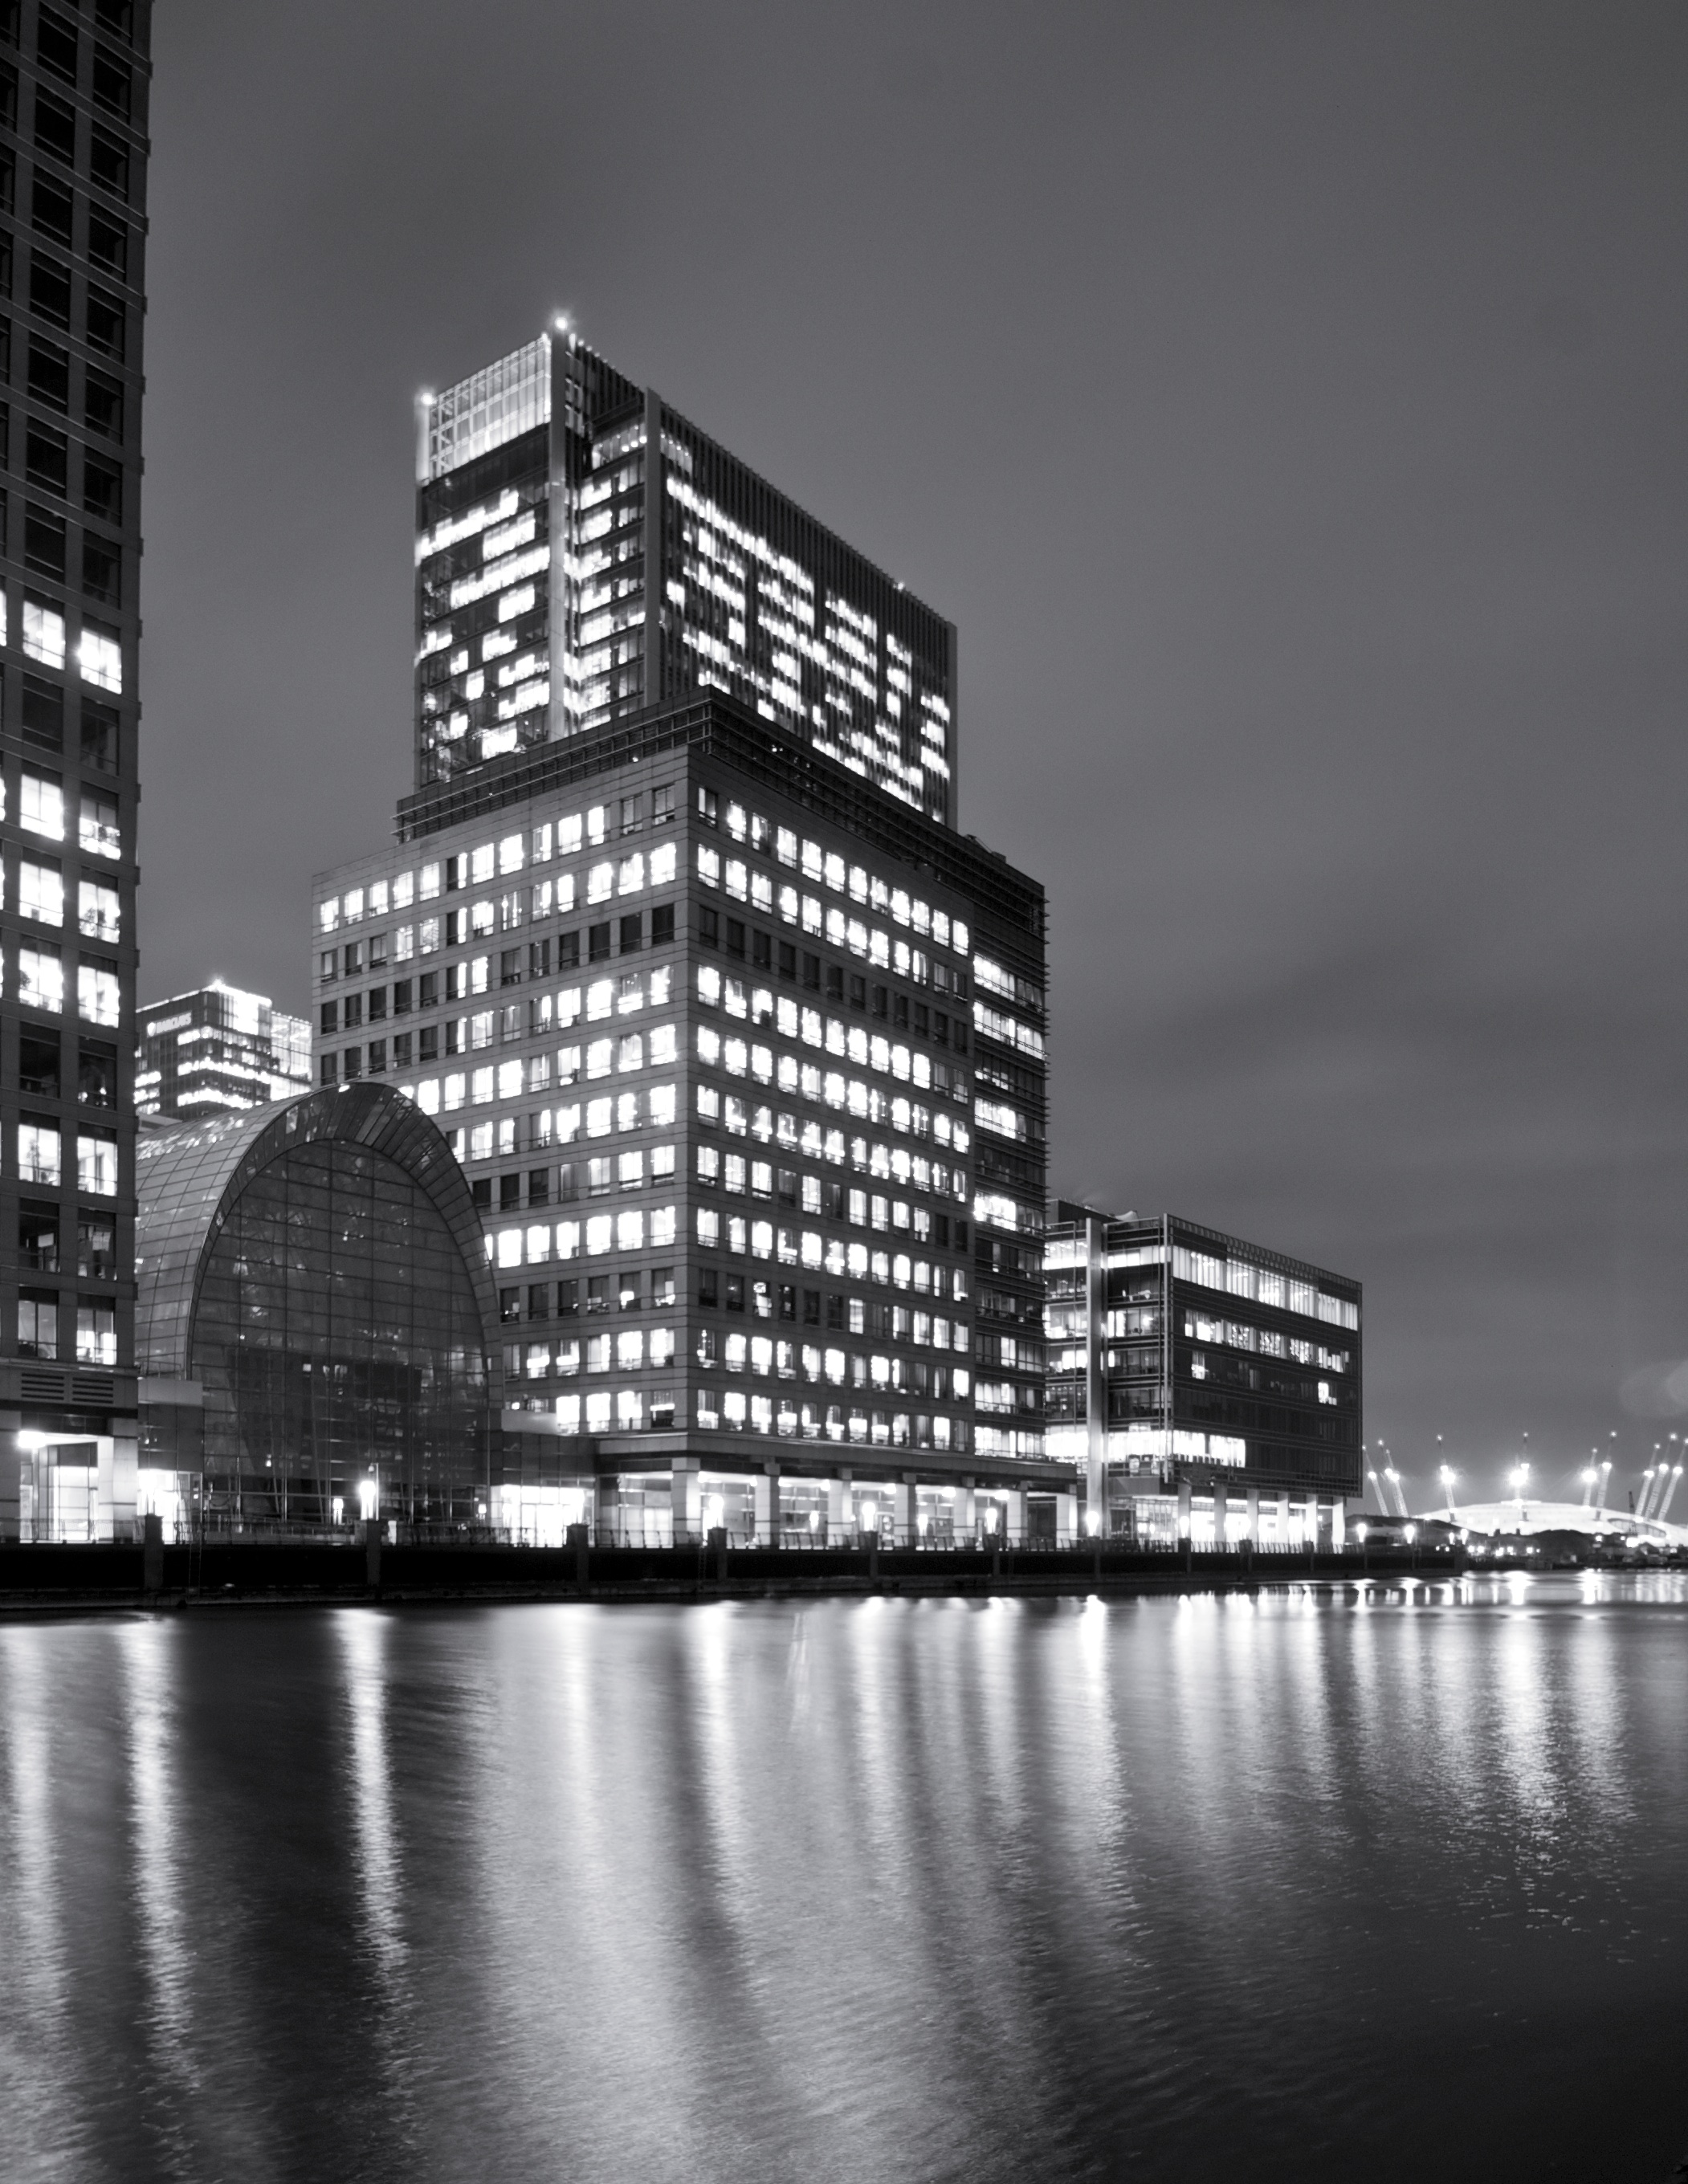
horizon, black and white, architecture, skyline, night, photography, building, city, skyscraper, cityscape, downtown, reflection, landmark, black, monochrome, tower block, bw, blackwhite, london, lights, sony, monotone, longexposure, dome, metropolis, meetup, 1024mm, a100, canarywharf, urban area, monochrome photography, human settlement, metropolitan area